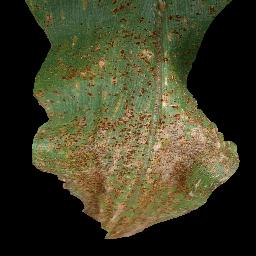
Label: Corn___Common_rust